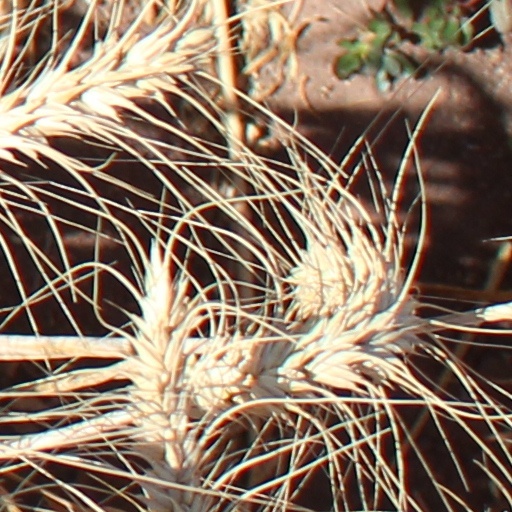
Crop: wheat